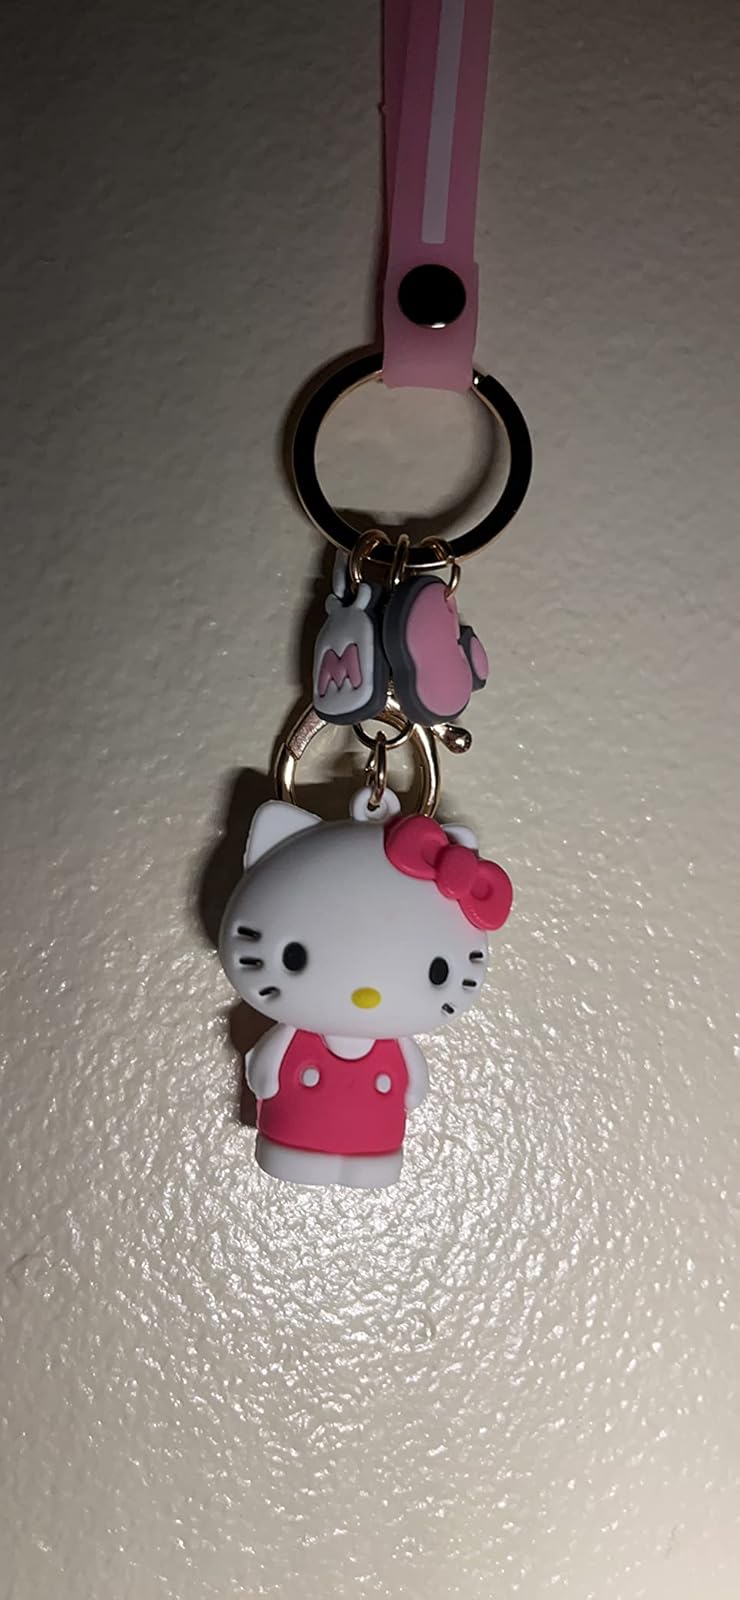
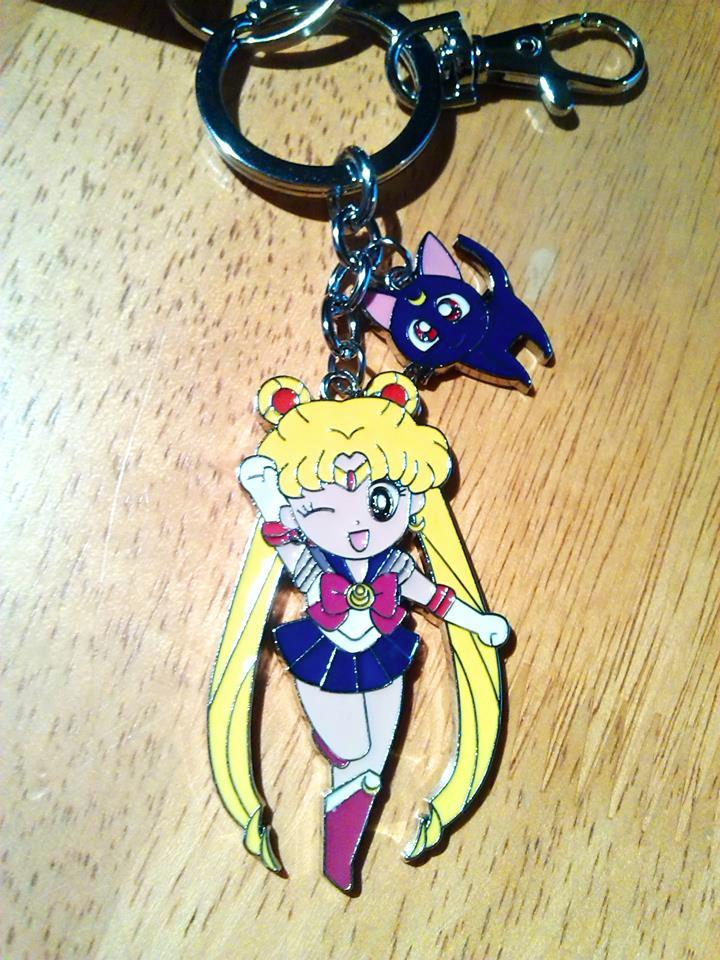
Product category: accessories_keychain
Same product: no